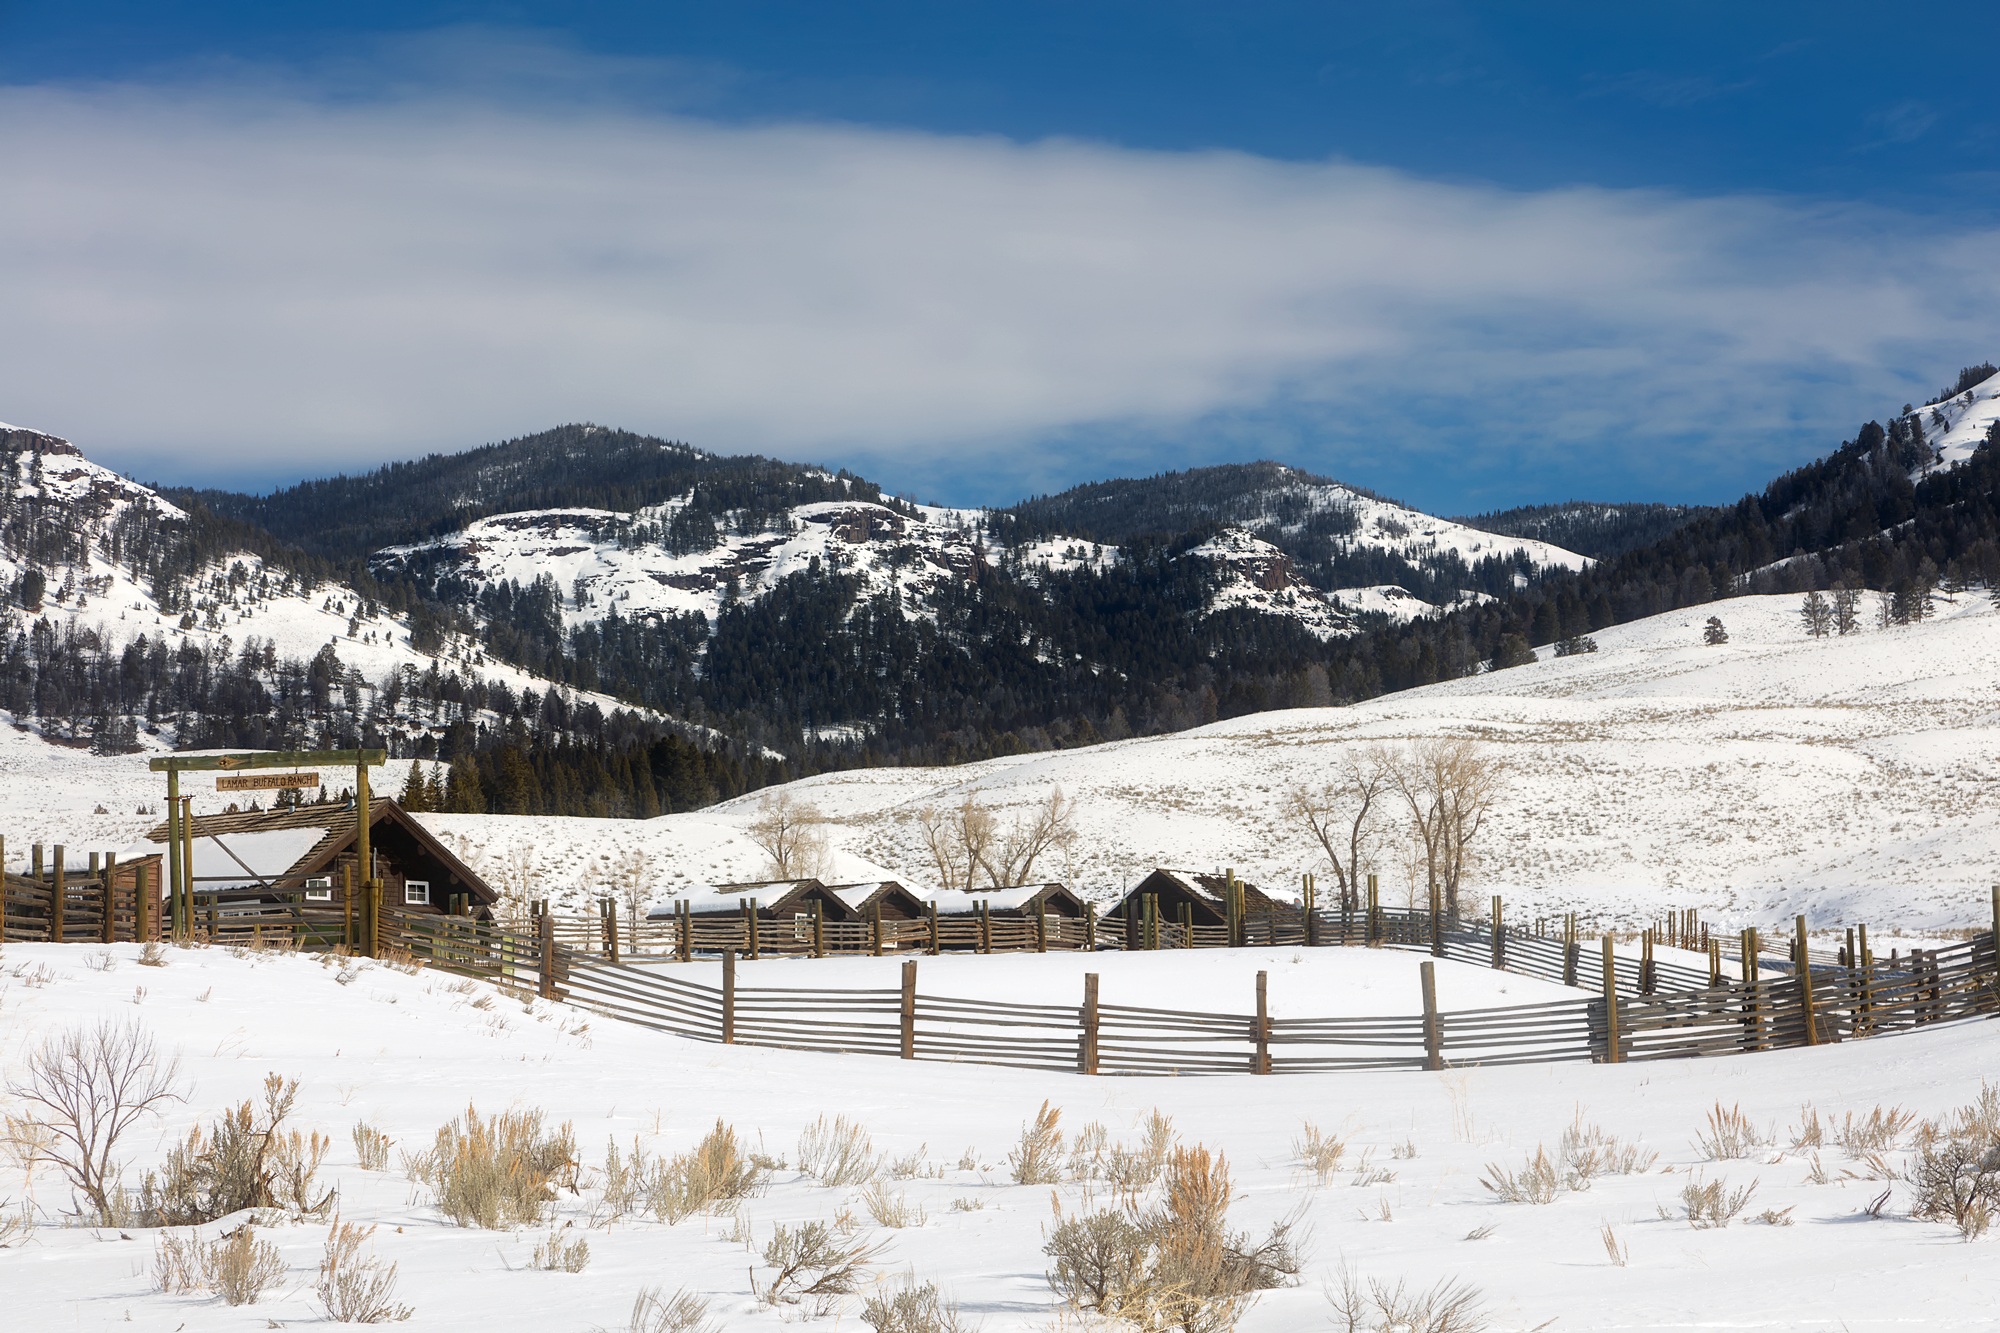
landscape, nature, forest, wilderness, mountain, snow, winter, fence, field, meadow, countryside, valley, mountain range, country, travel, ice, rural, scenic, ranch, weather, tourism, national park, season, yellowstone, trees, outdoors, woods, resort, mountains, alps, wyoming, piste, log cabins, mountainous landforms, geological phenomenon